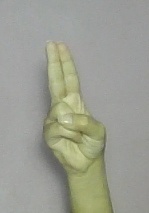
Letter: taa